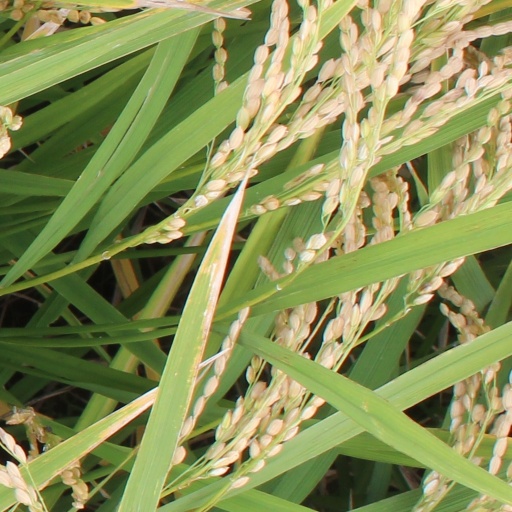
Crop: rice